Temple in Jerusalem

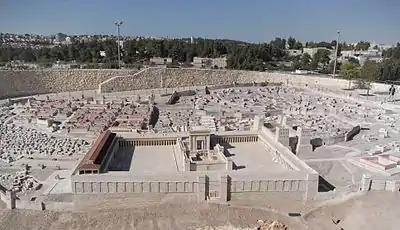
The Holyland Model of Jerusalem depicts Jerusalem during the late Second Temple period. The Temple Mount and Herod's Temple are shown in the middle. View from the east.

The Temple in Jerusalem, or alternatively the Holy Temple, refers to the two religious structures that served as the central places of worship for Israelites and Jews on the modern-day Temple Mount in the Old City of Jerusalem. According to the Hebrew Bible, the First Temple was built in the 10th century BCE, during the reign of Solomon over the United Kingdom of Israel. It stood until , when it was destroyed during the Babylonian siege of Jerusalem. Almost a century later, the First Temple was replaced by the Second Temple, which was built after the Neo-Babylonian Empire was conquered by the Achaemenid Persian Empire. While the Second Temple stood for a longer period of time than the First Temple, it was likewise destroyed during the Roman siege of Jerusalem in 70 CE.